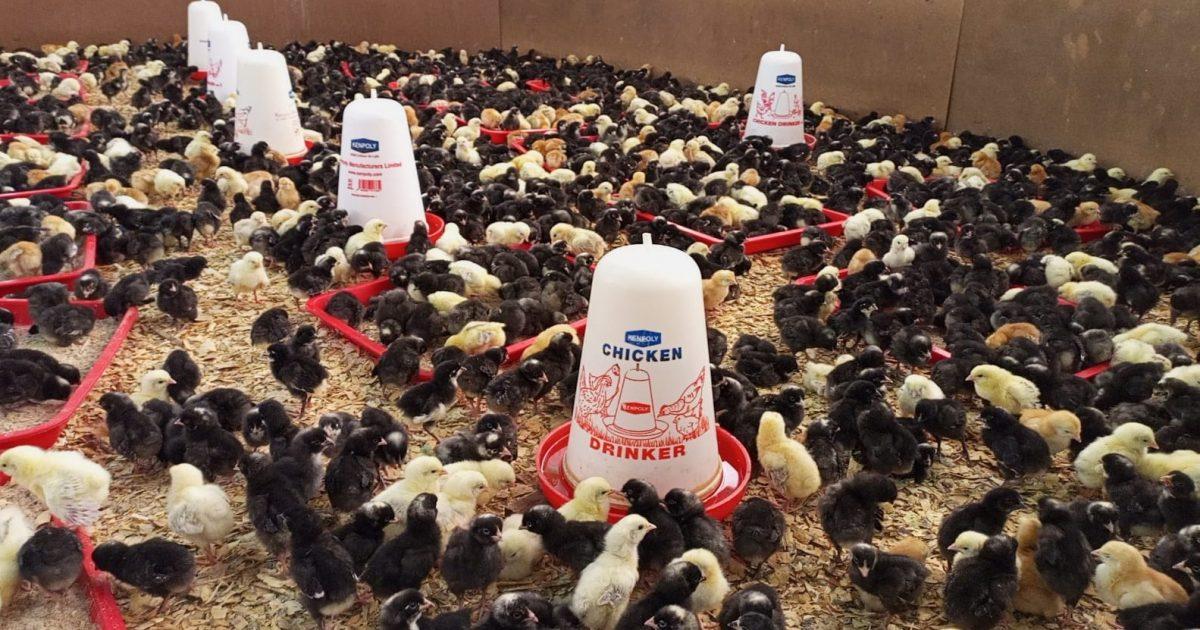
Ndani ya banda ambako wanafugwa vifaranga wadogo, ambao ndio wametoka kutotolewa kwa kutumia mashine. Vyombo visafi vya chakula vimewekwa ili kuhakikisha wanakula kwa wingi na kutokupata madhara ya maambukizi yoyote ya magonjwa.